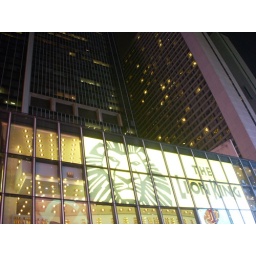
The Lion King board at Time SquareLucien's office is at 21F in this building :-)Thanks, Lucien!